Nevill Ground

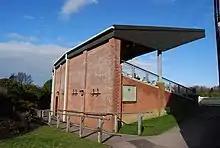
The Bluemantle Stand

In 1995 a permanent covered brick stand was built, named the Bluemantle Stand after the Bluemantle's Cricket Club pavilion which had been built on the site after the fire of 1913. Tunbridge Wells Borough Council has erected a temporary grandstand at the ground for some cricket weeks, sometimes funded by local businesses.